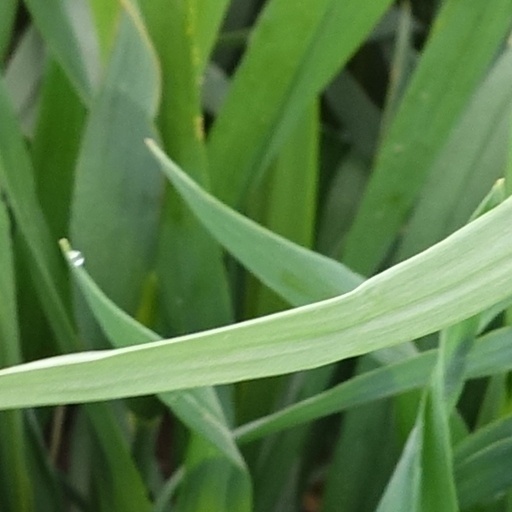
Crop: wheat